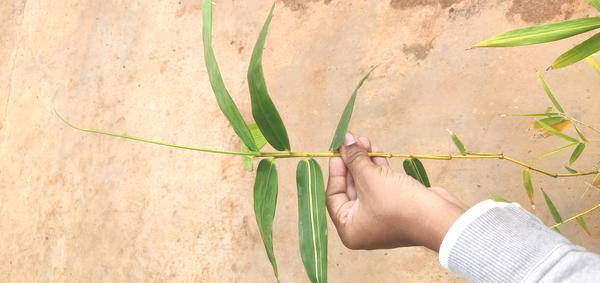
Plant: Bamboo